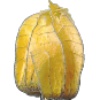
Label: Physalis with Husk 1